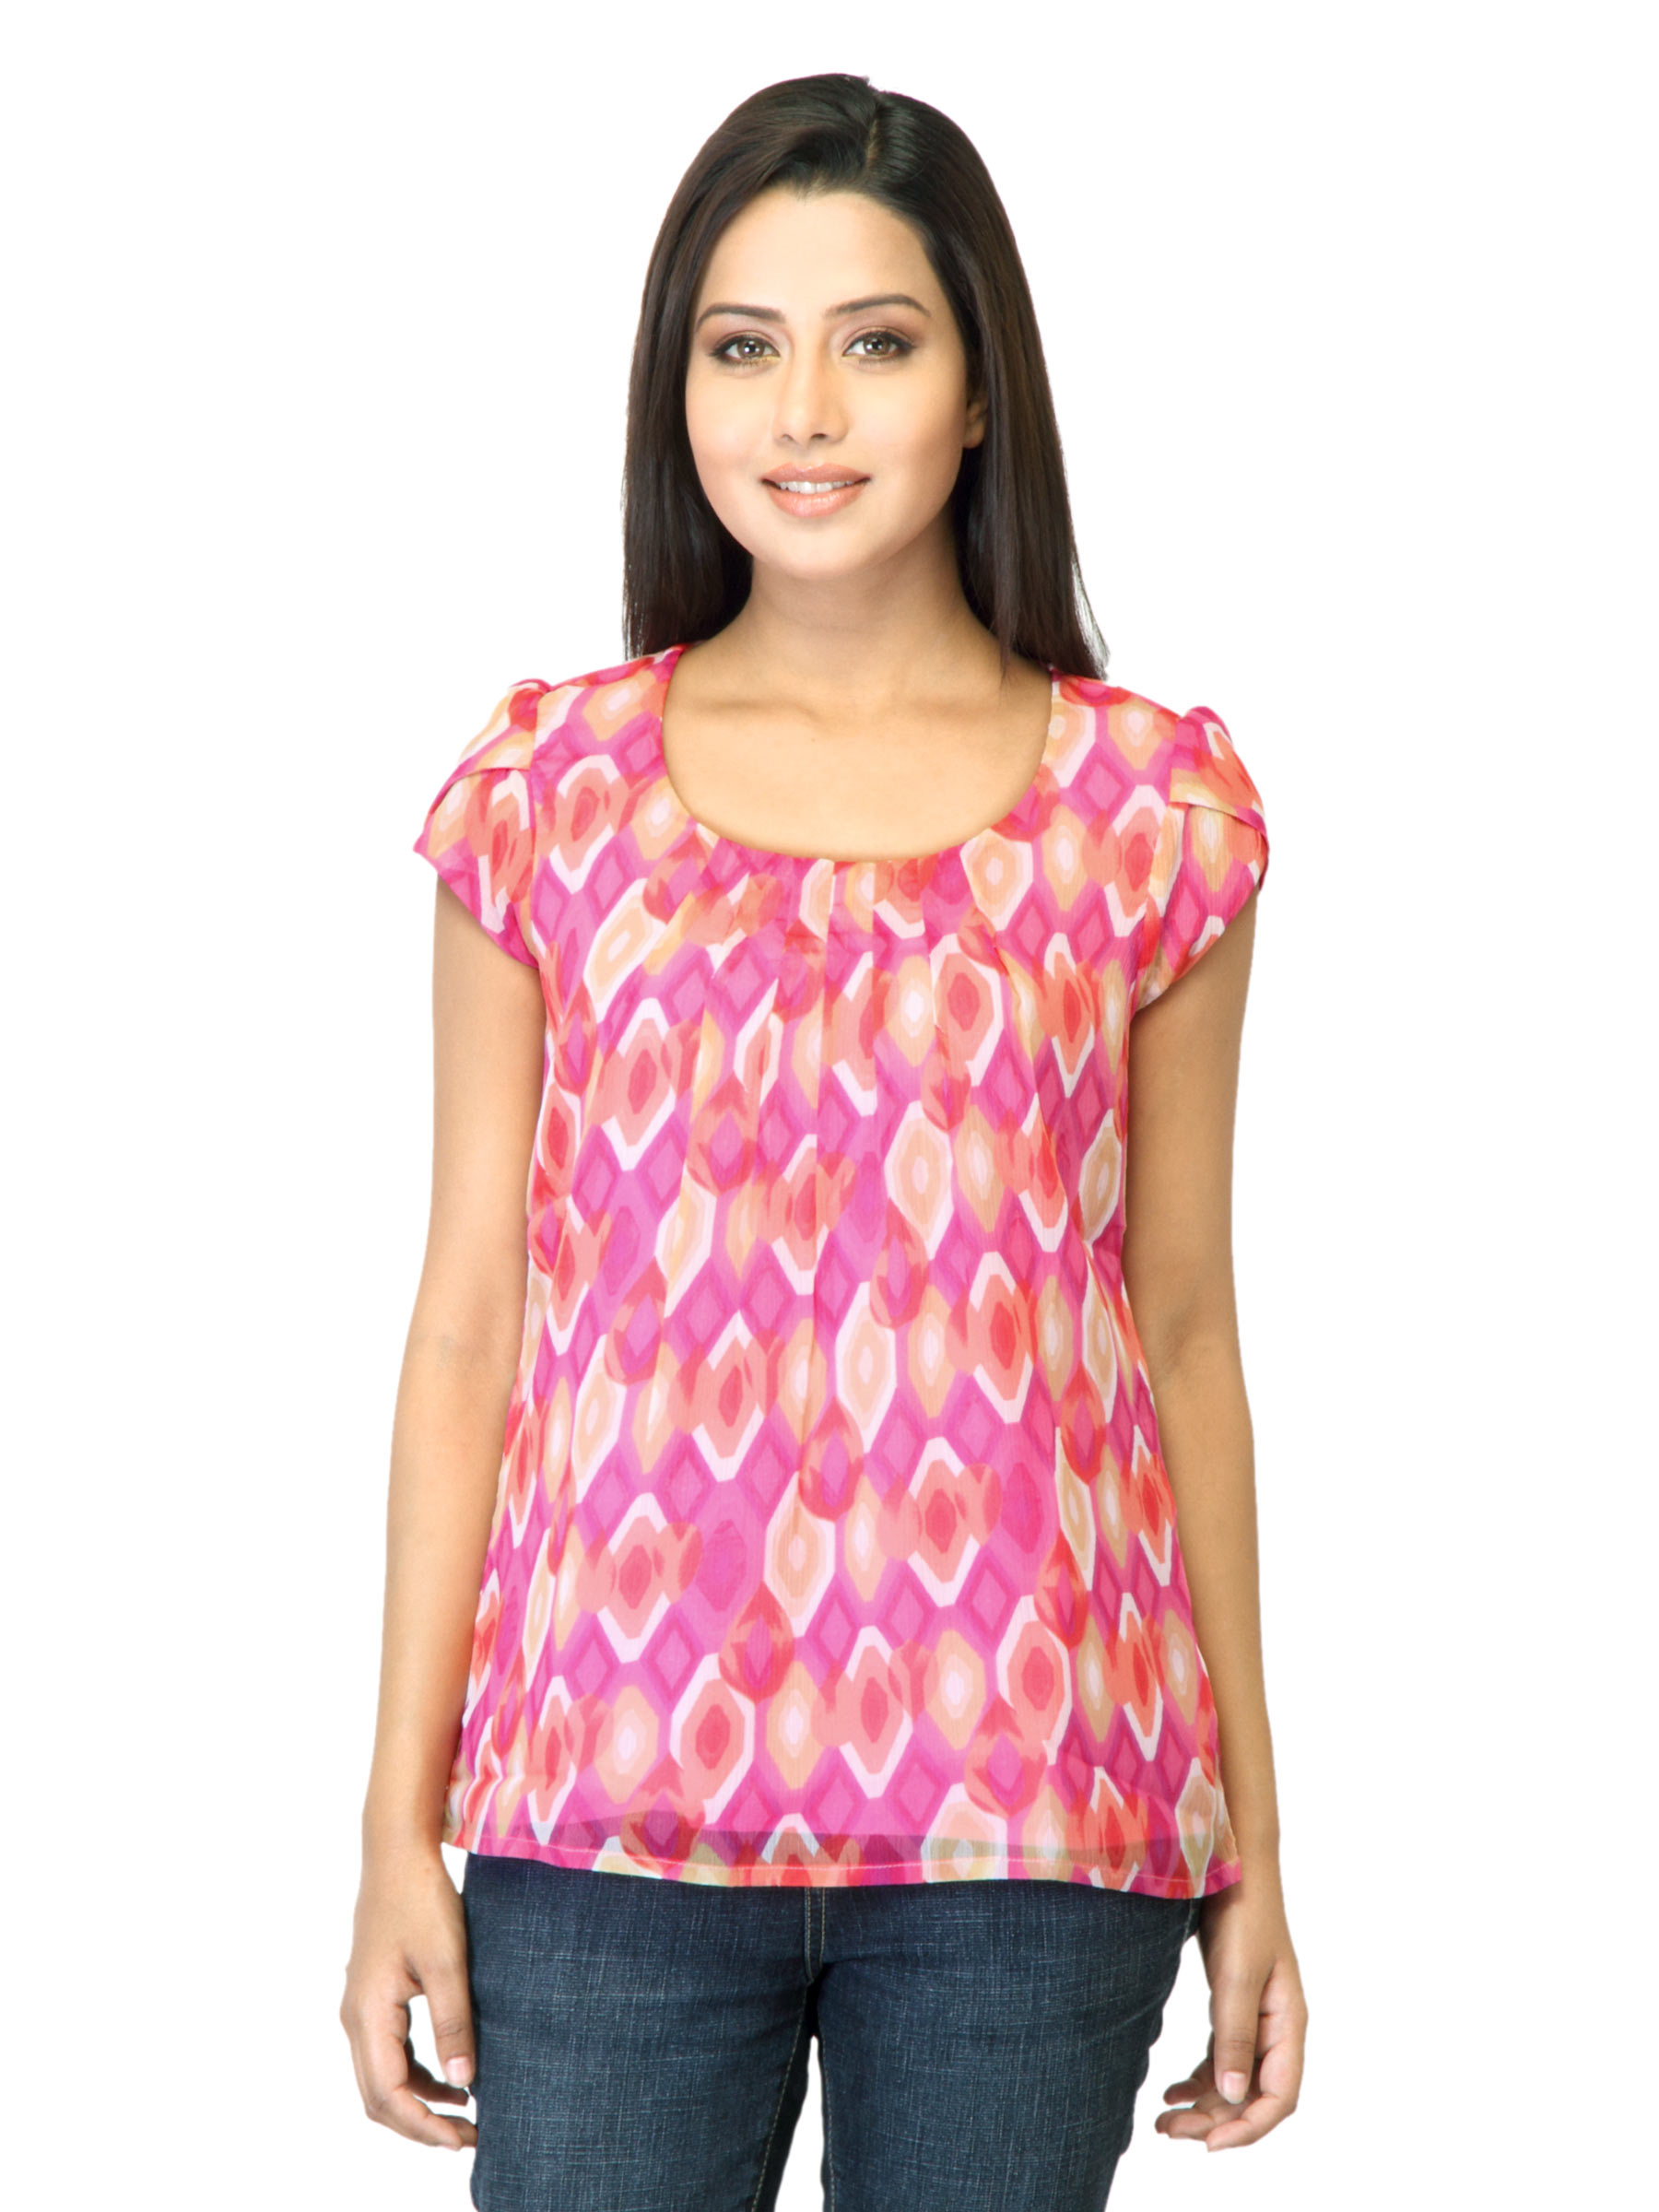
Arrow Woman Pink Printed Top
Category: Apparel / Topwear / Tops
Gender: Women
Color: Pink
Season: Summer 2012
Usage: Casual